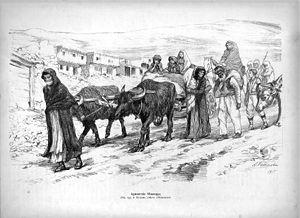
La campagne du Caucase est le théâtre d'opération du Caucase dans le cadre du front du Moyen-Orient durant la Première Guerre mondiale. Elle opposa l'Empire ottoman à l'Empire russe puis la République démocratique d'Azerbaïdjan, la République démocratique d'Arménie, la République de Caspienne centrale et le Royaume-Uni participèrent à ce conflit. La campagne du Caucase s'étendit du Caucase à l'Anatolie orientale jusqu'à Trabzon, Bitlis, Muş et Van. La flotte russe se déploya dans la région de la mer Noire contrôlée par l'Empire ottoman.